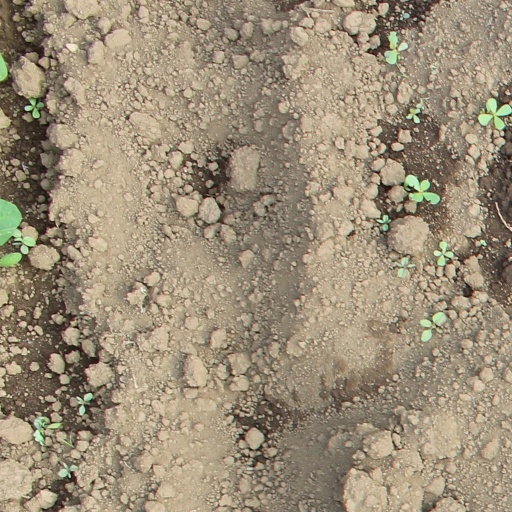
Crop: soybean